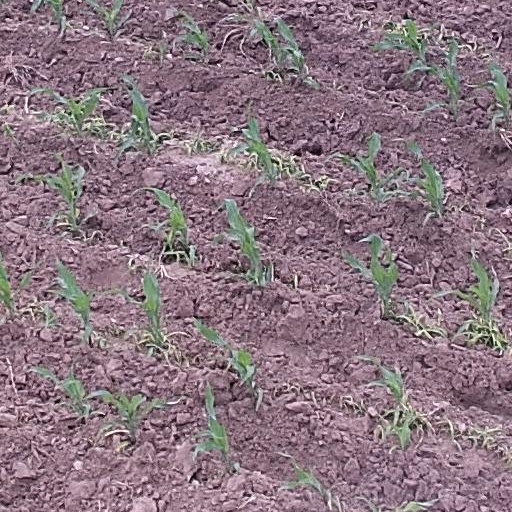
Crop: maize; corn